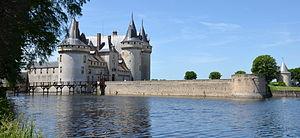
Château de Sully sur Loire, Loiret, France